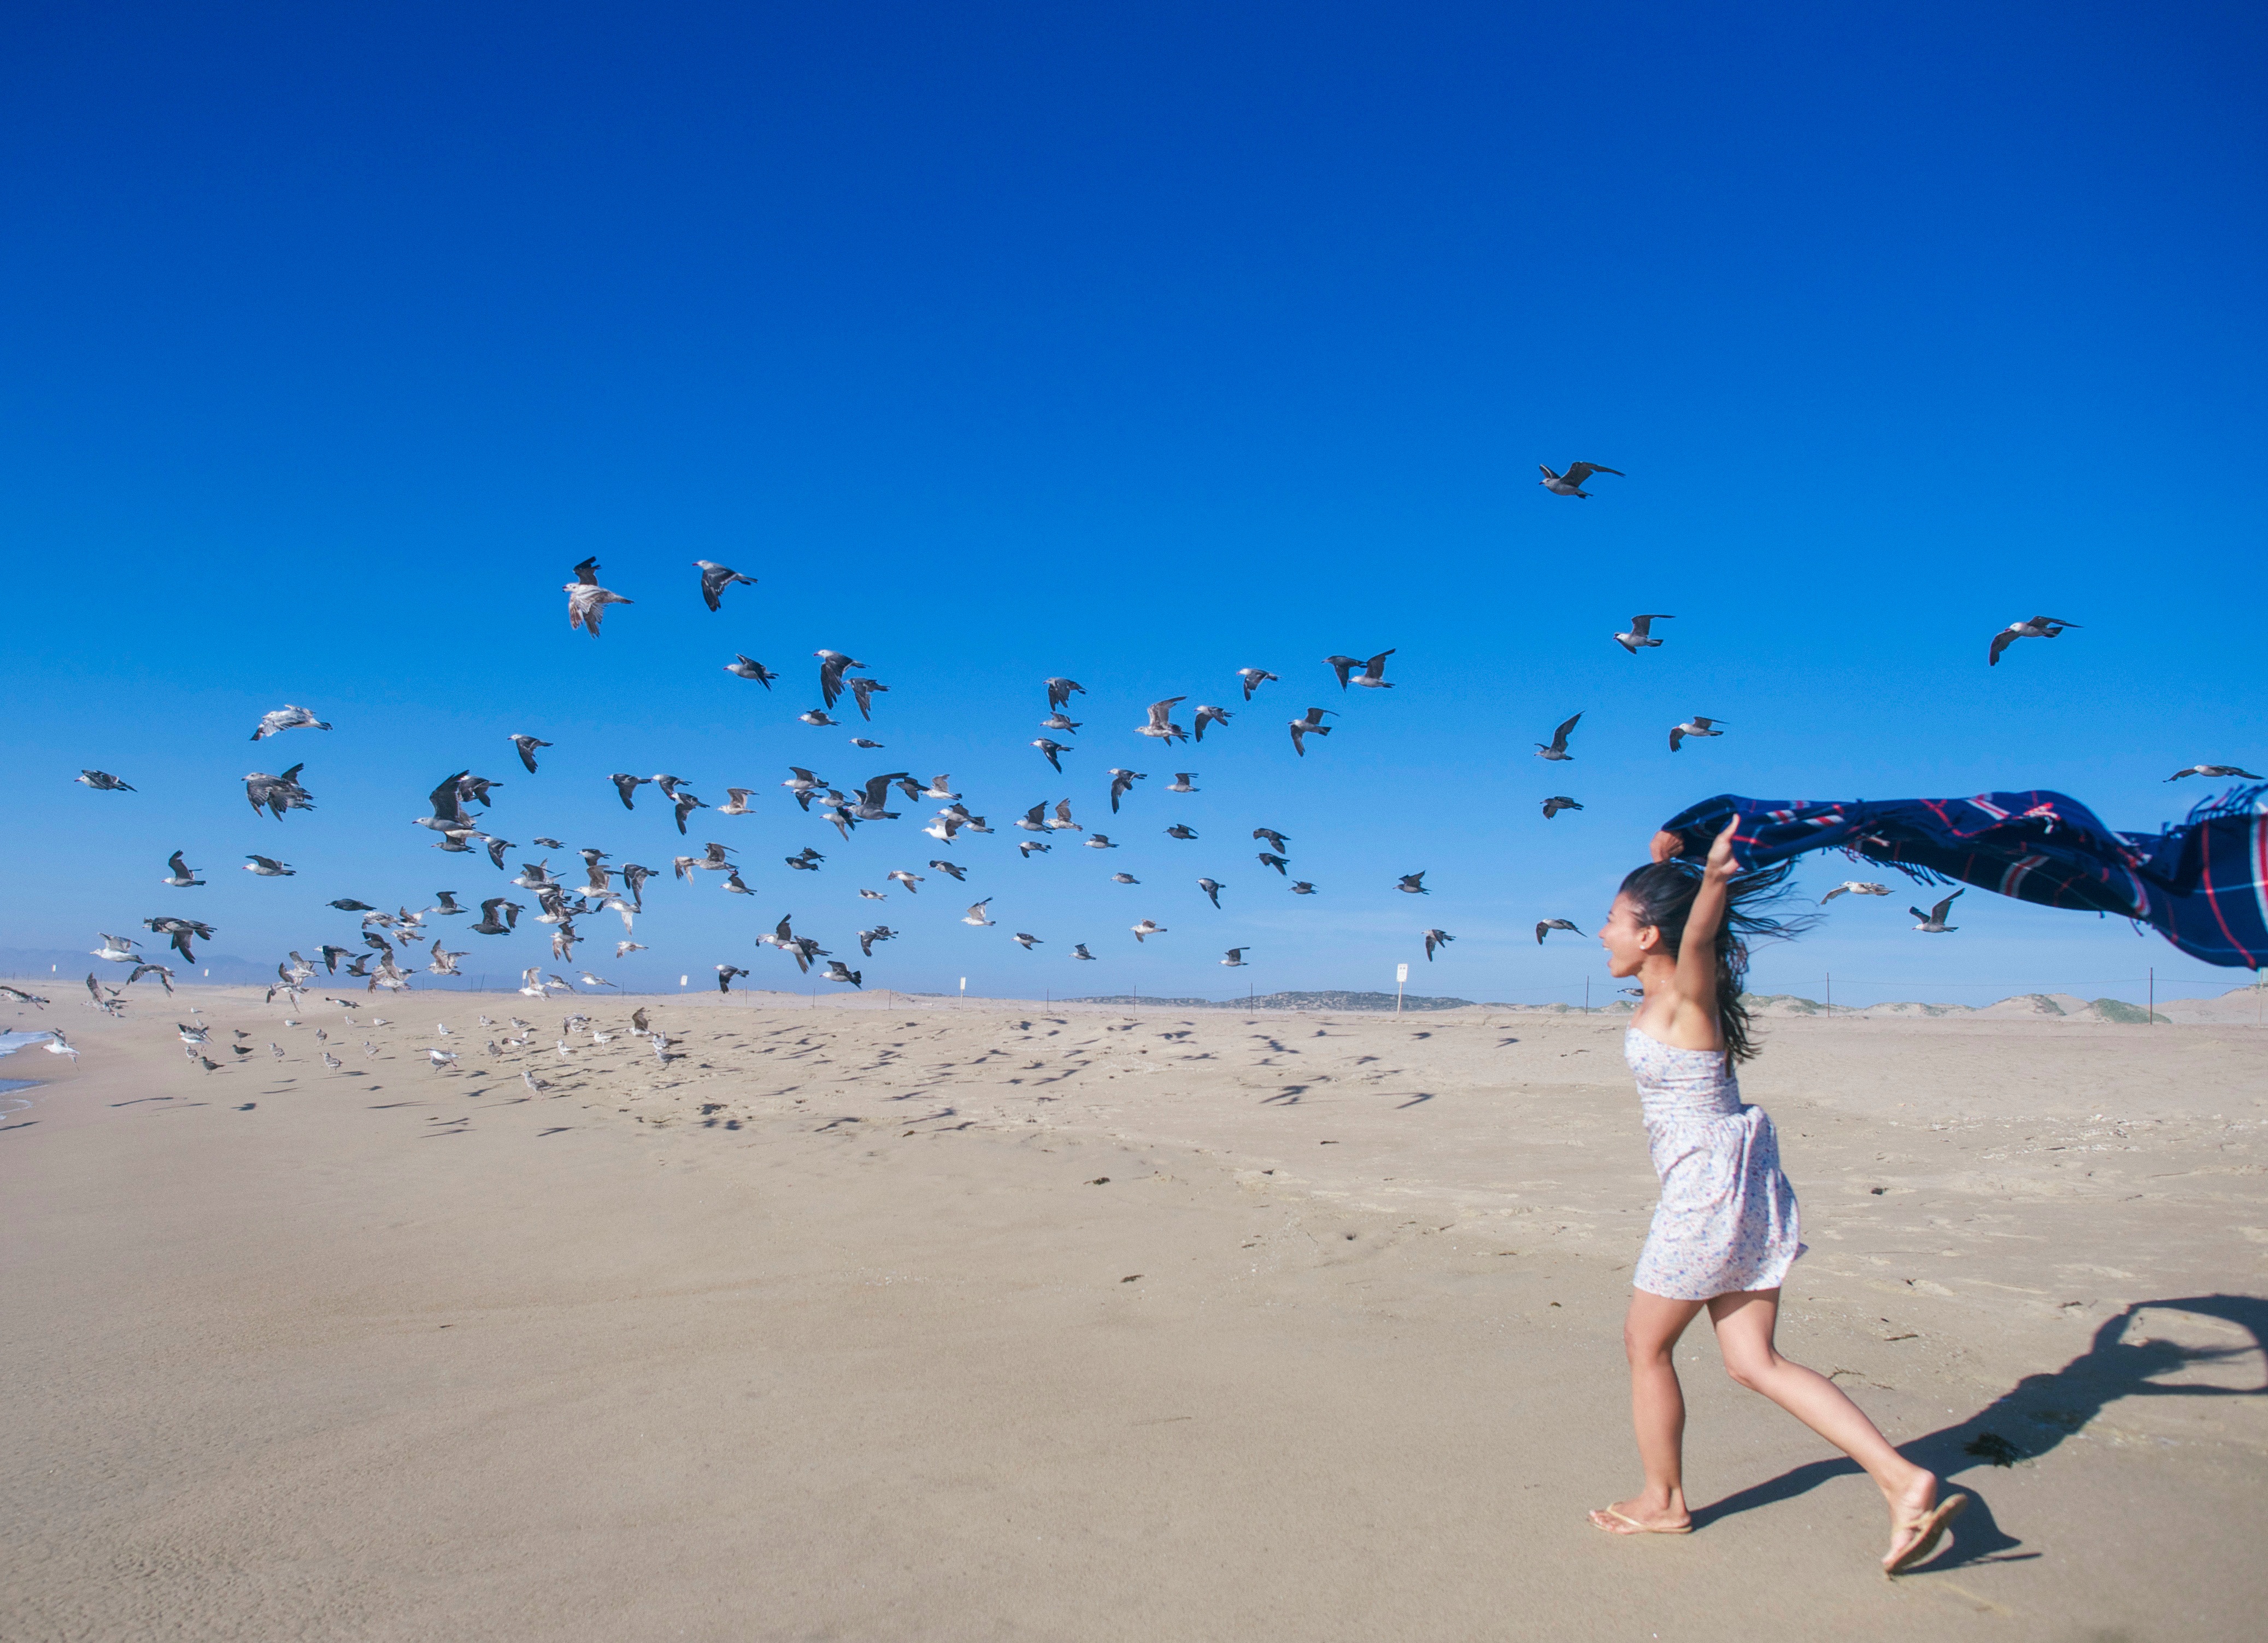
beach, sea, coast, sand, ocean, horizon, sky, wind, vacation, toy, body of water, habitat, natural environment, atmosphere of earth, windsports, kite sports